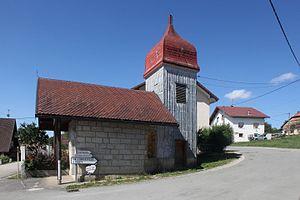
Chapelle à Ville-du-Pont (Doubs).
Ville-du-Pont est une commune française située dans le département du Doubs en région Bourgogne-Franche-Comté.